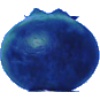
Label: Huckleberry 1